Hawk Channel

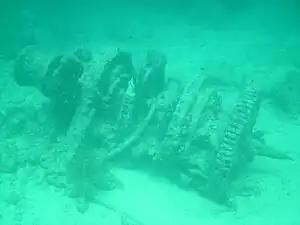
Winch

Between 1921 and 1935, the unmanned reef lights of Molasses Reef Light, Pacific Reef Light, Hen and Chickens Shoal Light, Smith Shoal Light, and Tennessee Reef Light were erected as navigational aids and Daymarks along Hawk Channel to mark shallow hazards.